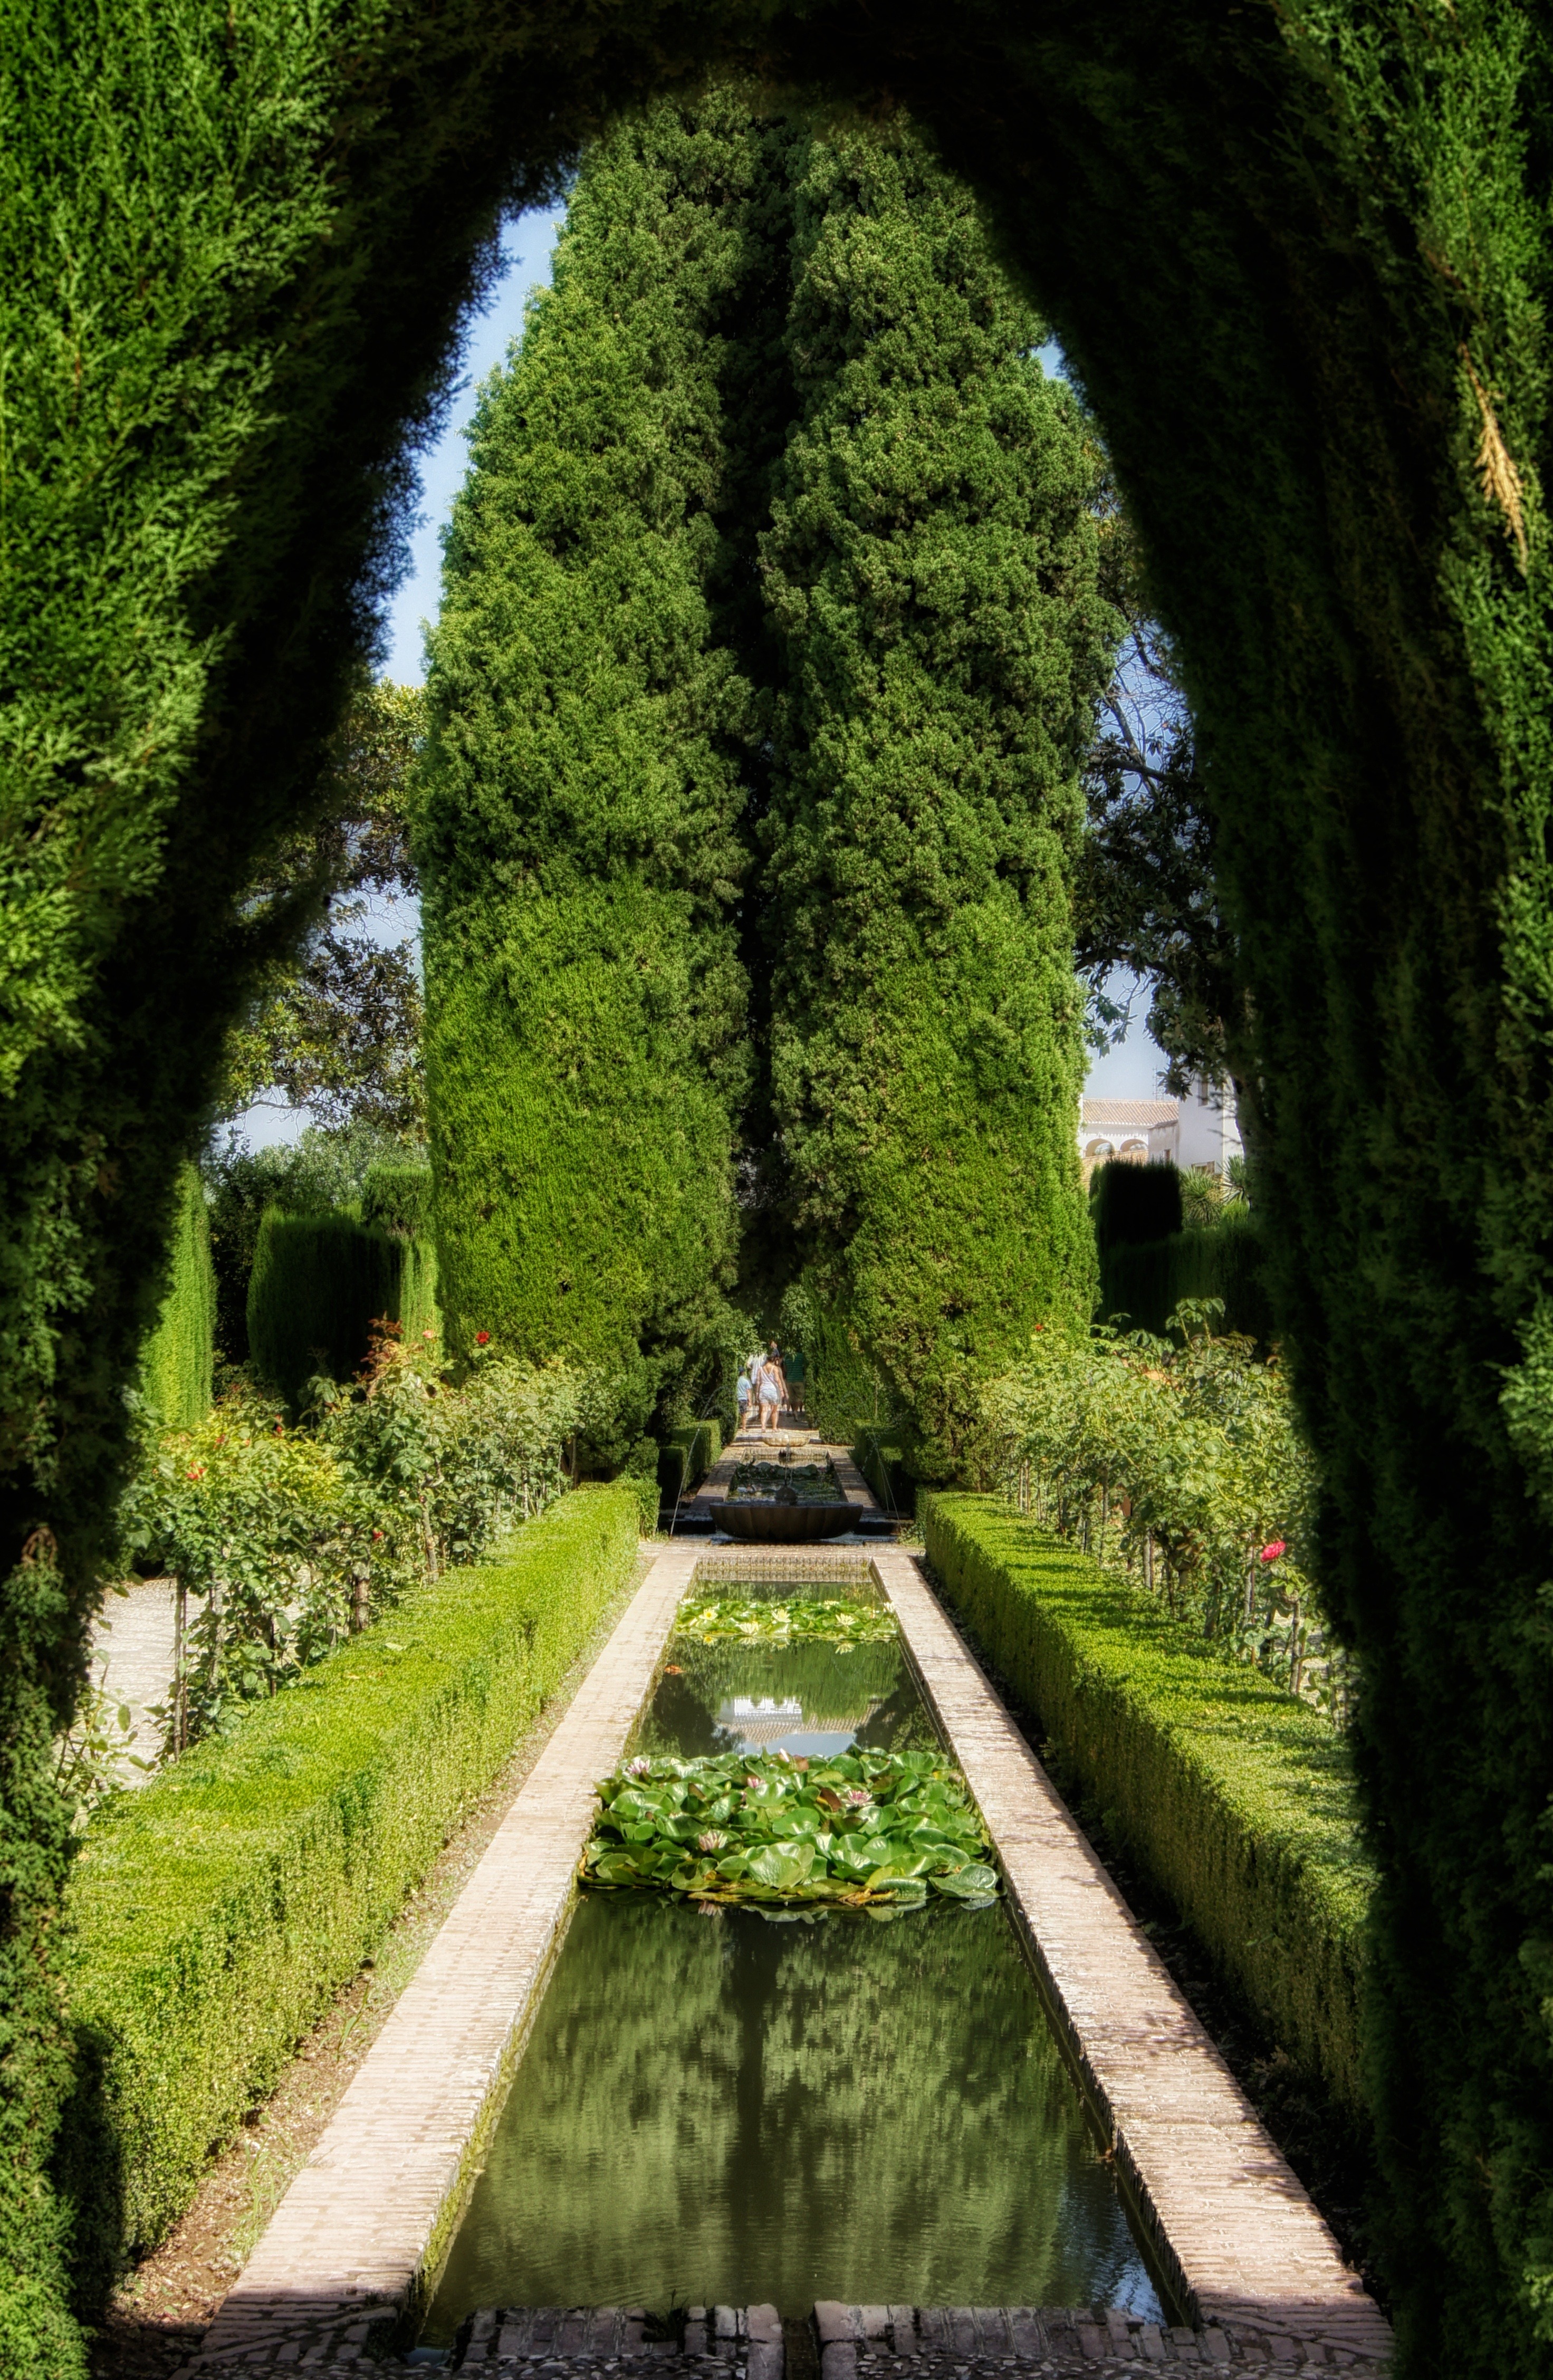
tree, water, nature, grass, plant, flower, chateau, canal, pond, green, botany, garden, waterway, plants, trees, outside, spain, ruins, shrub, reflections, botanical garden, estate, granada, ditch, moat, rural area, woody plant